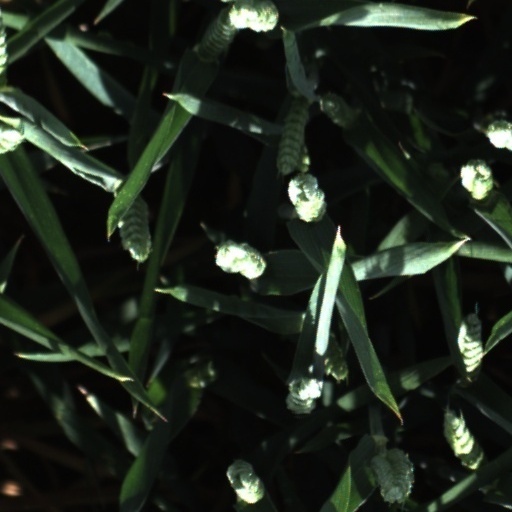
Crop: wheat